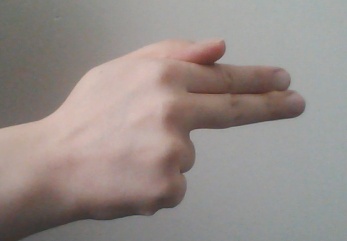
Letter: ghain